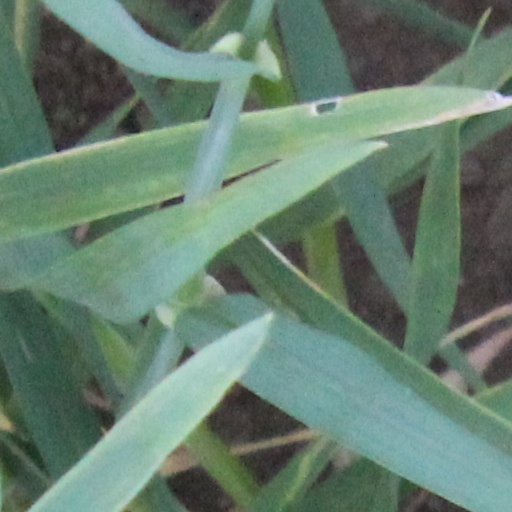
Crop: wheat